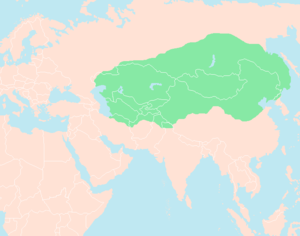
Cette page concerne l'année 1227 du calendrier julien.
Les invasions mongoles des Xia occidentaux sont une série de conflits entre l’Empire mongol et la dynastie des Xia occidentaux, qui est également connue sous le nom d'« Empire tangut » ou « Minya. » Espérant gagner à la fois un important butin et un puissant État vassal, le chef mongol Gengis Khan commence par lancer quelques raids de faible envergure contre les Xia occidentaux avant d'organiser une invasion à grande échelle en 1209. Cette campagne militaire a marqué à la fois la première invasion majeure menée par Genghis et le début de l’invasion mongole de Chine. Malgré un sérieux revers pendant le siège de Yinchuan, la capitale des Xia, quand le fleuve dont le cours a été détourné inonde accidentellement leur camp, les Mongols réussissent à convaincre Shénzōng, l'empereur des Xia, de se rendre en janvier 1210. Pendant près d’une décennie les Xia occidentaux servent les Mongols comme vassaux et les aident dans leur guerre contre les Jin. Mais quand Genghis envahit le territoire de la dynastie des Khwârezm-Shahs en 1219, les Xia occidentaux tentent de rompre avec les Mongols et de s’allier avec les dynasties Jin et Song.
L'invasion mongole de la dynastie Jin, ou guerre Mongol-Jin, est une guerre qui oppose l'Empire mongol, à la dynastie Jürchen des Jin, qui règne sur la Mandchourie et le nord de la Chine. Cette guerre débute en 1211 et s'achève 23 ans plus tard, en 1234, par la conquête de l'intégralité des territoires des Jin par les Mongols.